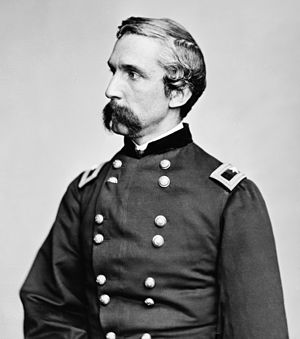
Joshua L. Chamberlain
Joshua Lawrence Chamberlain var en amerikansk professor fra Maine, som deltog som frivillig i den amerikanske borgerkrig, hvor han blev en højt respekteret og dekoreret officer, der efterhånden blev forfremmet til generalmajor. For sit mod i slaget ved Gettysburg blev han tildelt Kongressens Medal of Honor. Han fik æren af at lede Unionens tropper ved overgivelsesceremonien for infanteriet i Robert E. Lees Army of Northern Virginia ved Appomattox i Virginia. Efter krigen gik han ind i politik og fungerede i fire perioder som guvernør i Maine. Han var lærer på sit eget gamle universitet Bowdoin Collage, og dets præsident.